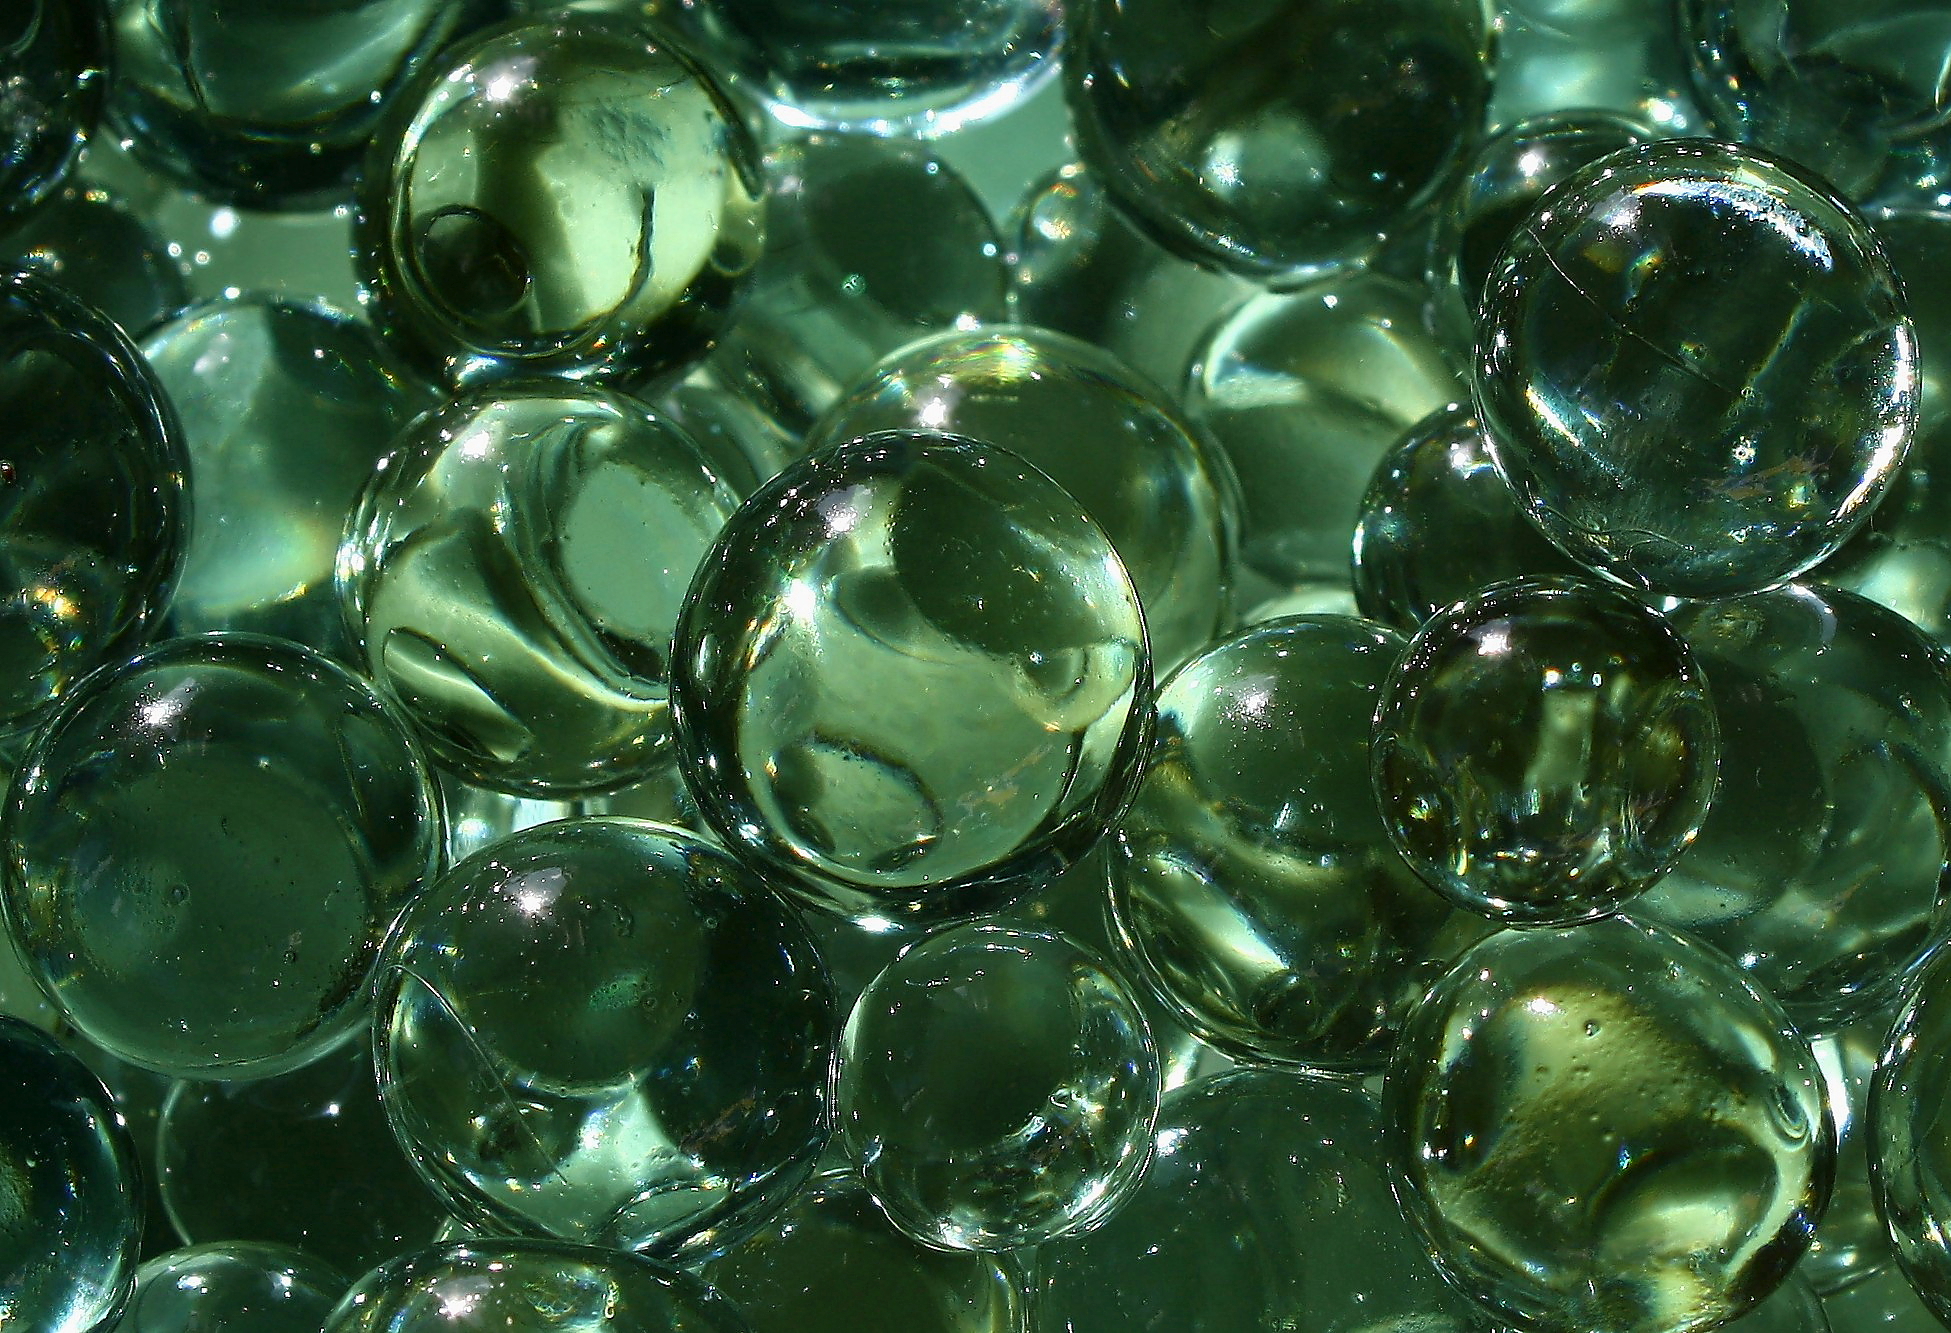
drop, glass, green, bead, toy, circle, jewellery, art, ball, marble, sphere, gemstone, ggl1, varios, some, canoneos1000d, macro photography